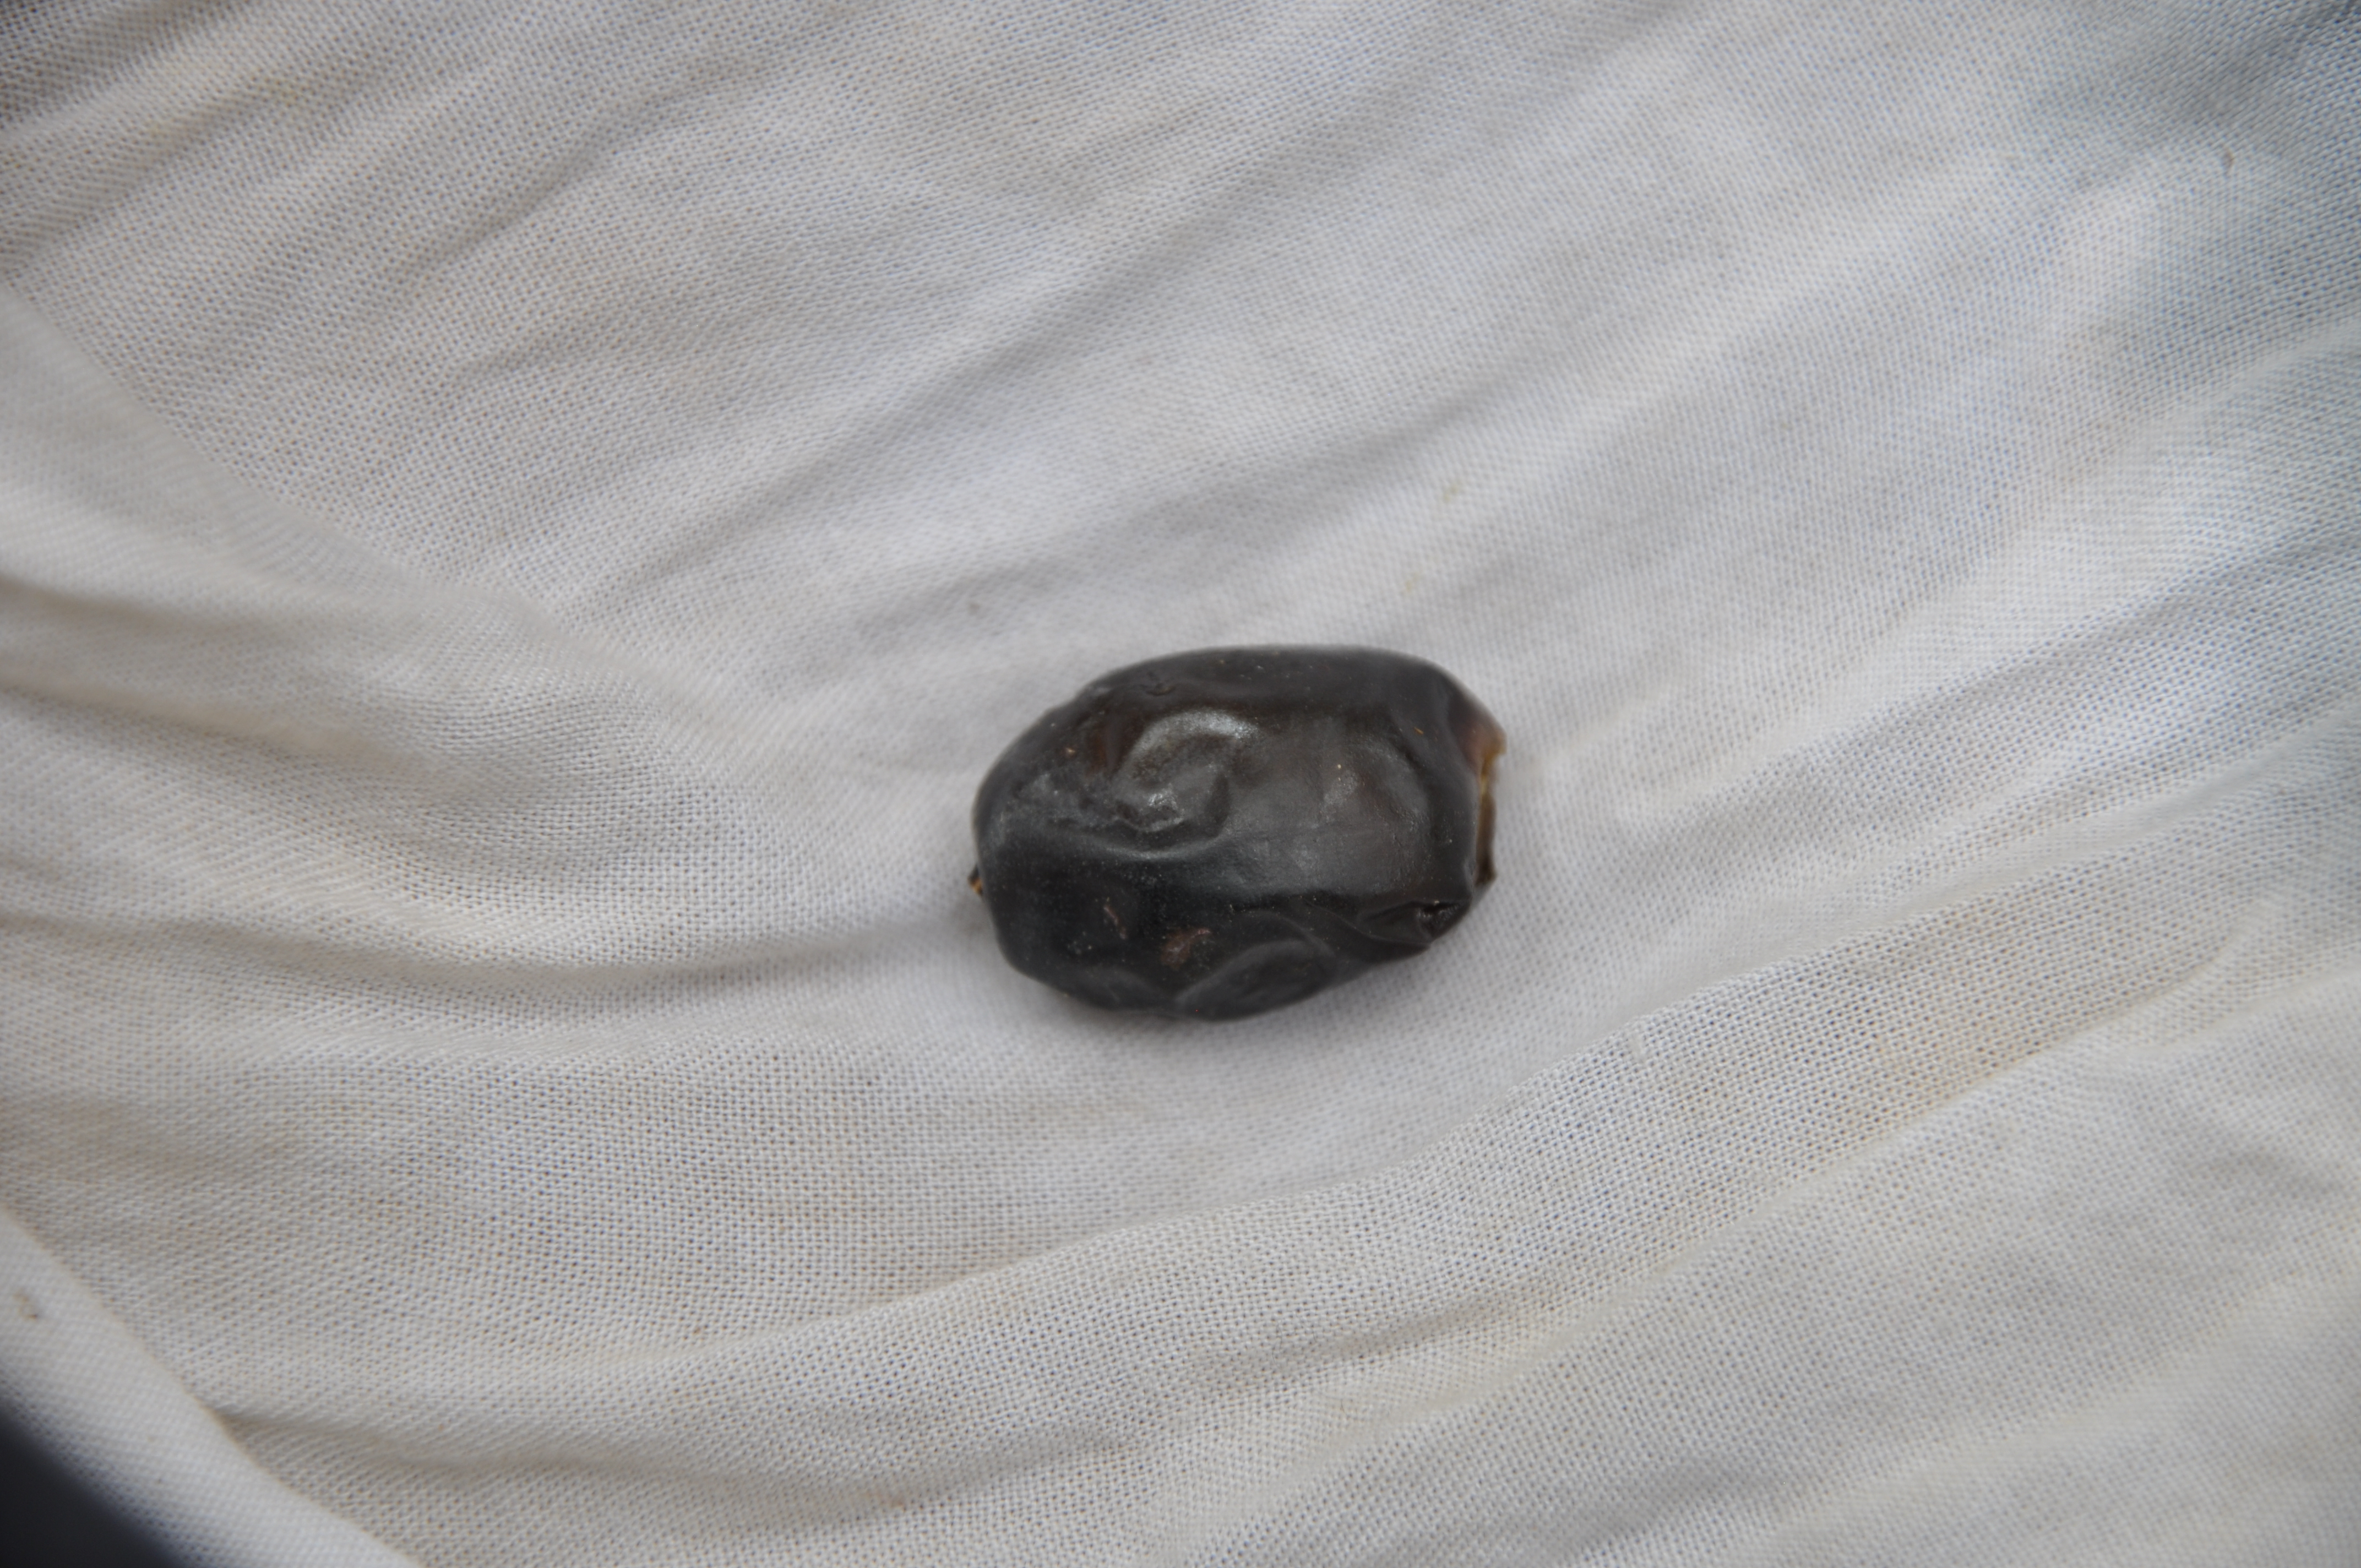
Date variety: bouisthami